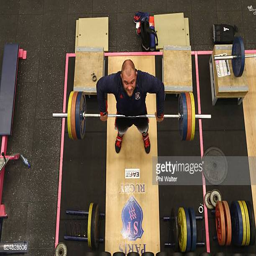
rugby player during a gym session